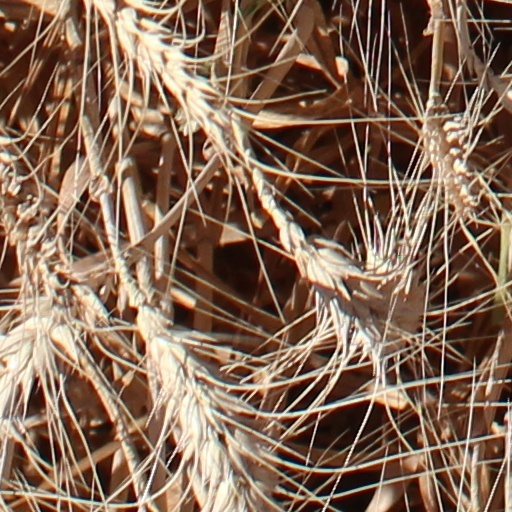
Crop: wheat